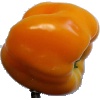
Label: Pepper Yellow 1